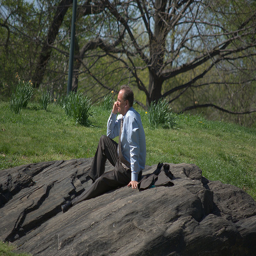
a person wearing a suit and tie sitting on a rock
A man in shirt and tie on rock next to trees.
In a park, a man in a dress shirt sits on a rock.
A young man sitting on a big rock thinking about many things.
Man in a business suit laying outside on some rocks.